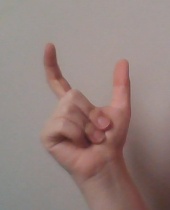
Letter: nun